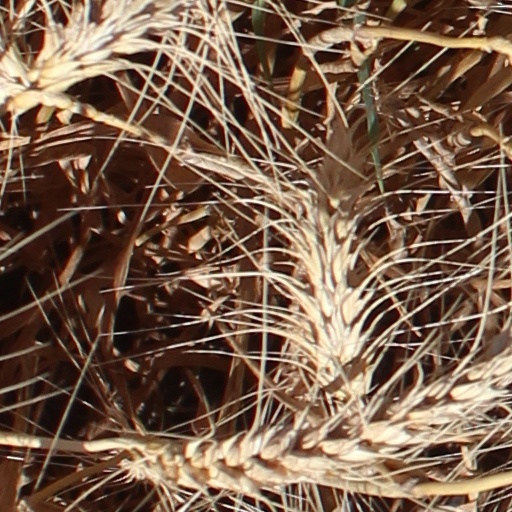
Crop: wheat